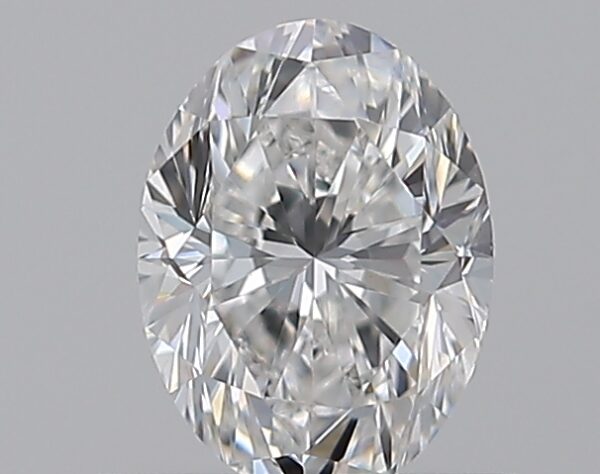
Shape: oval
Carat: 0.5
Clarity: VS1
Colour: E
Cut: GD
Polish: EX
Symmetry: GD
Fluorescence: F
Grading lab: GIA
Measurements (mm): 5.76 x 4.28 x 2.99